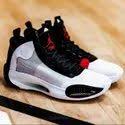
Label: Sneaker